Faye Flam

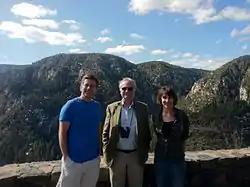
Flam hiking with Richard Dawkins and Sean Faircloth.

In 2008, near the end of her term as author of the "Carnal Knowledge" column, Flam published a book, "The Score: How the Quest for Sex has Shaped the Modern Man", a scientific review of the evolution of sex and of the sexual behaviour of the human male. (In some countries, the book is published with the alternate title, "The Score: The Science of the Male Sex Drive".)